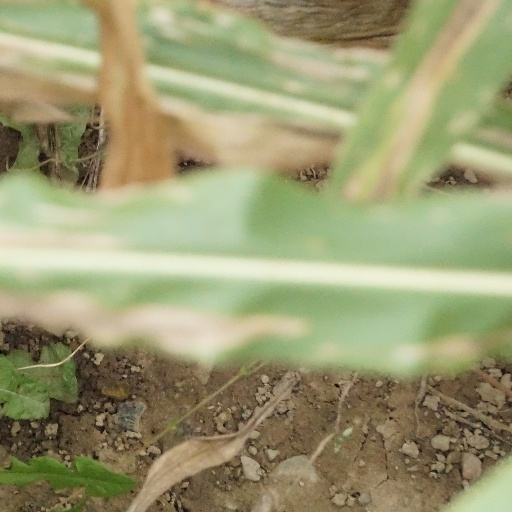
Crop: maize; corn